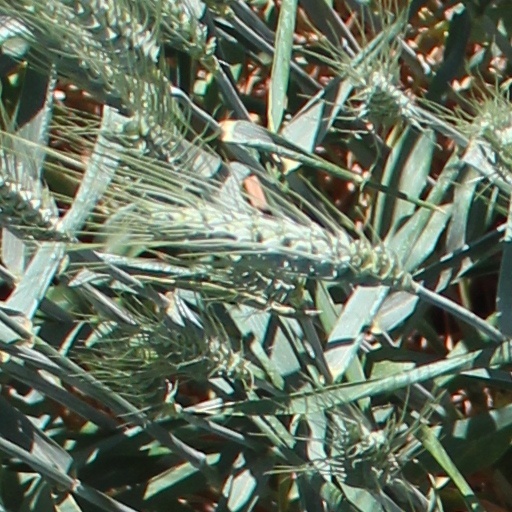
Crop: wheat